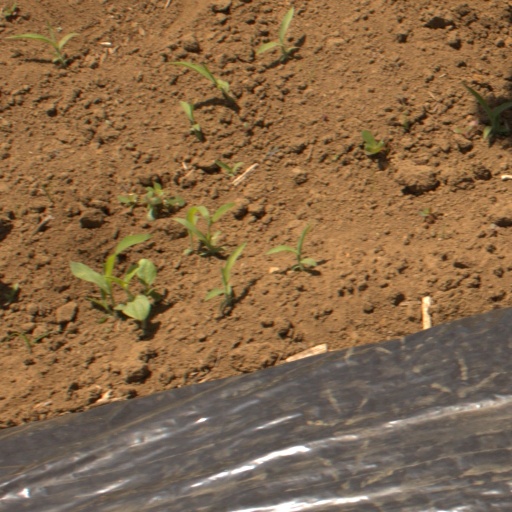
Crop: Jerusalem artichoke